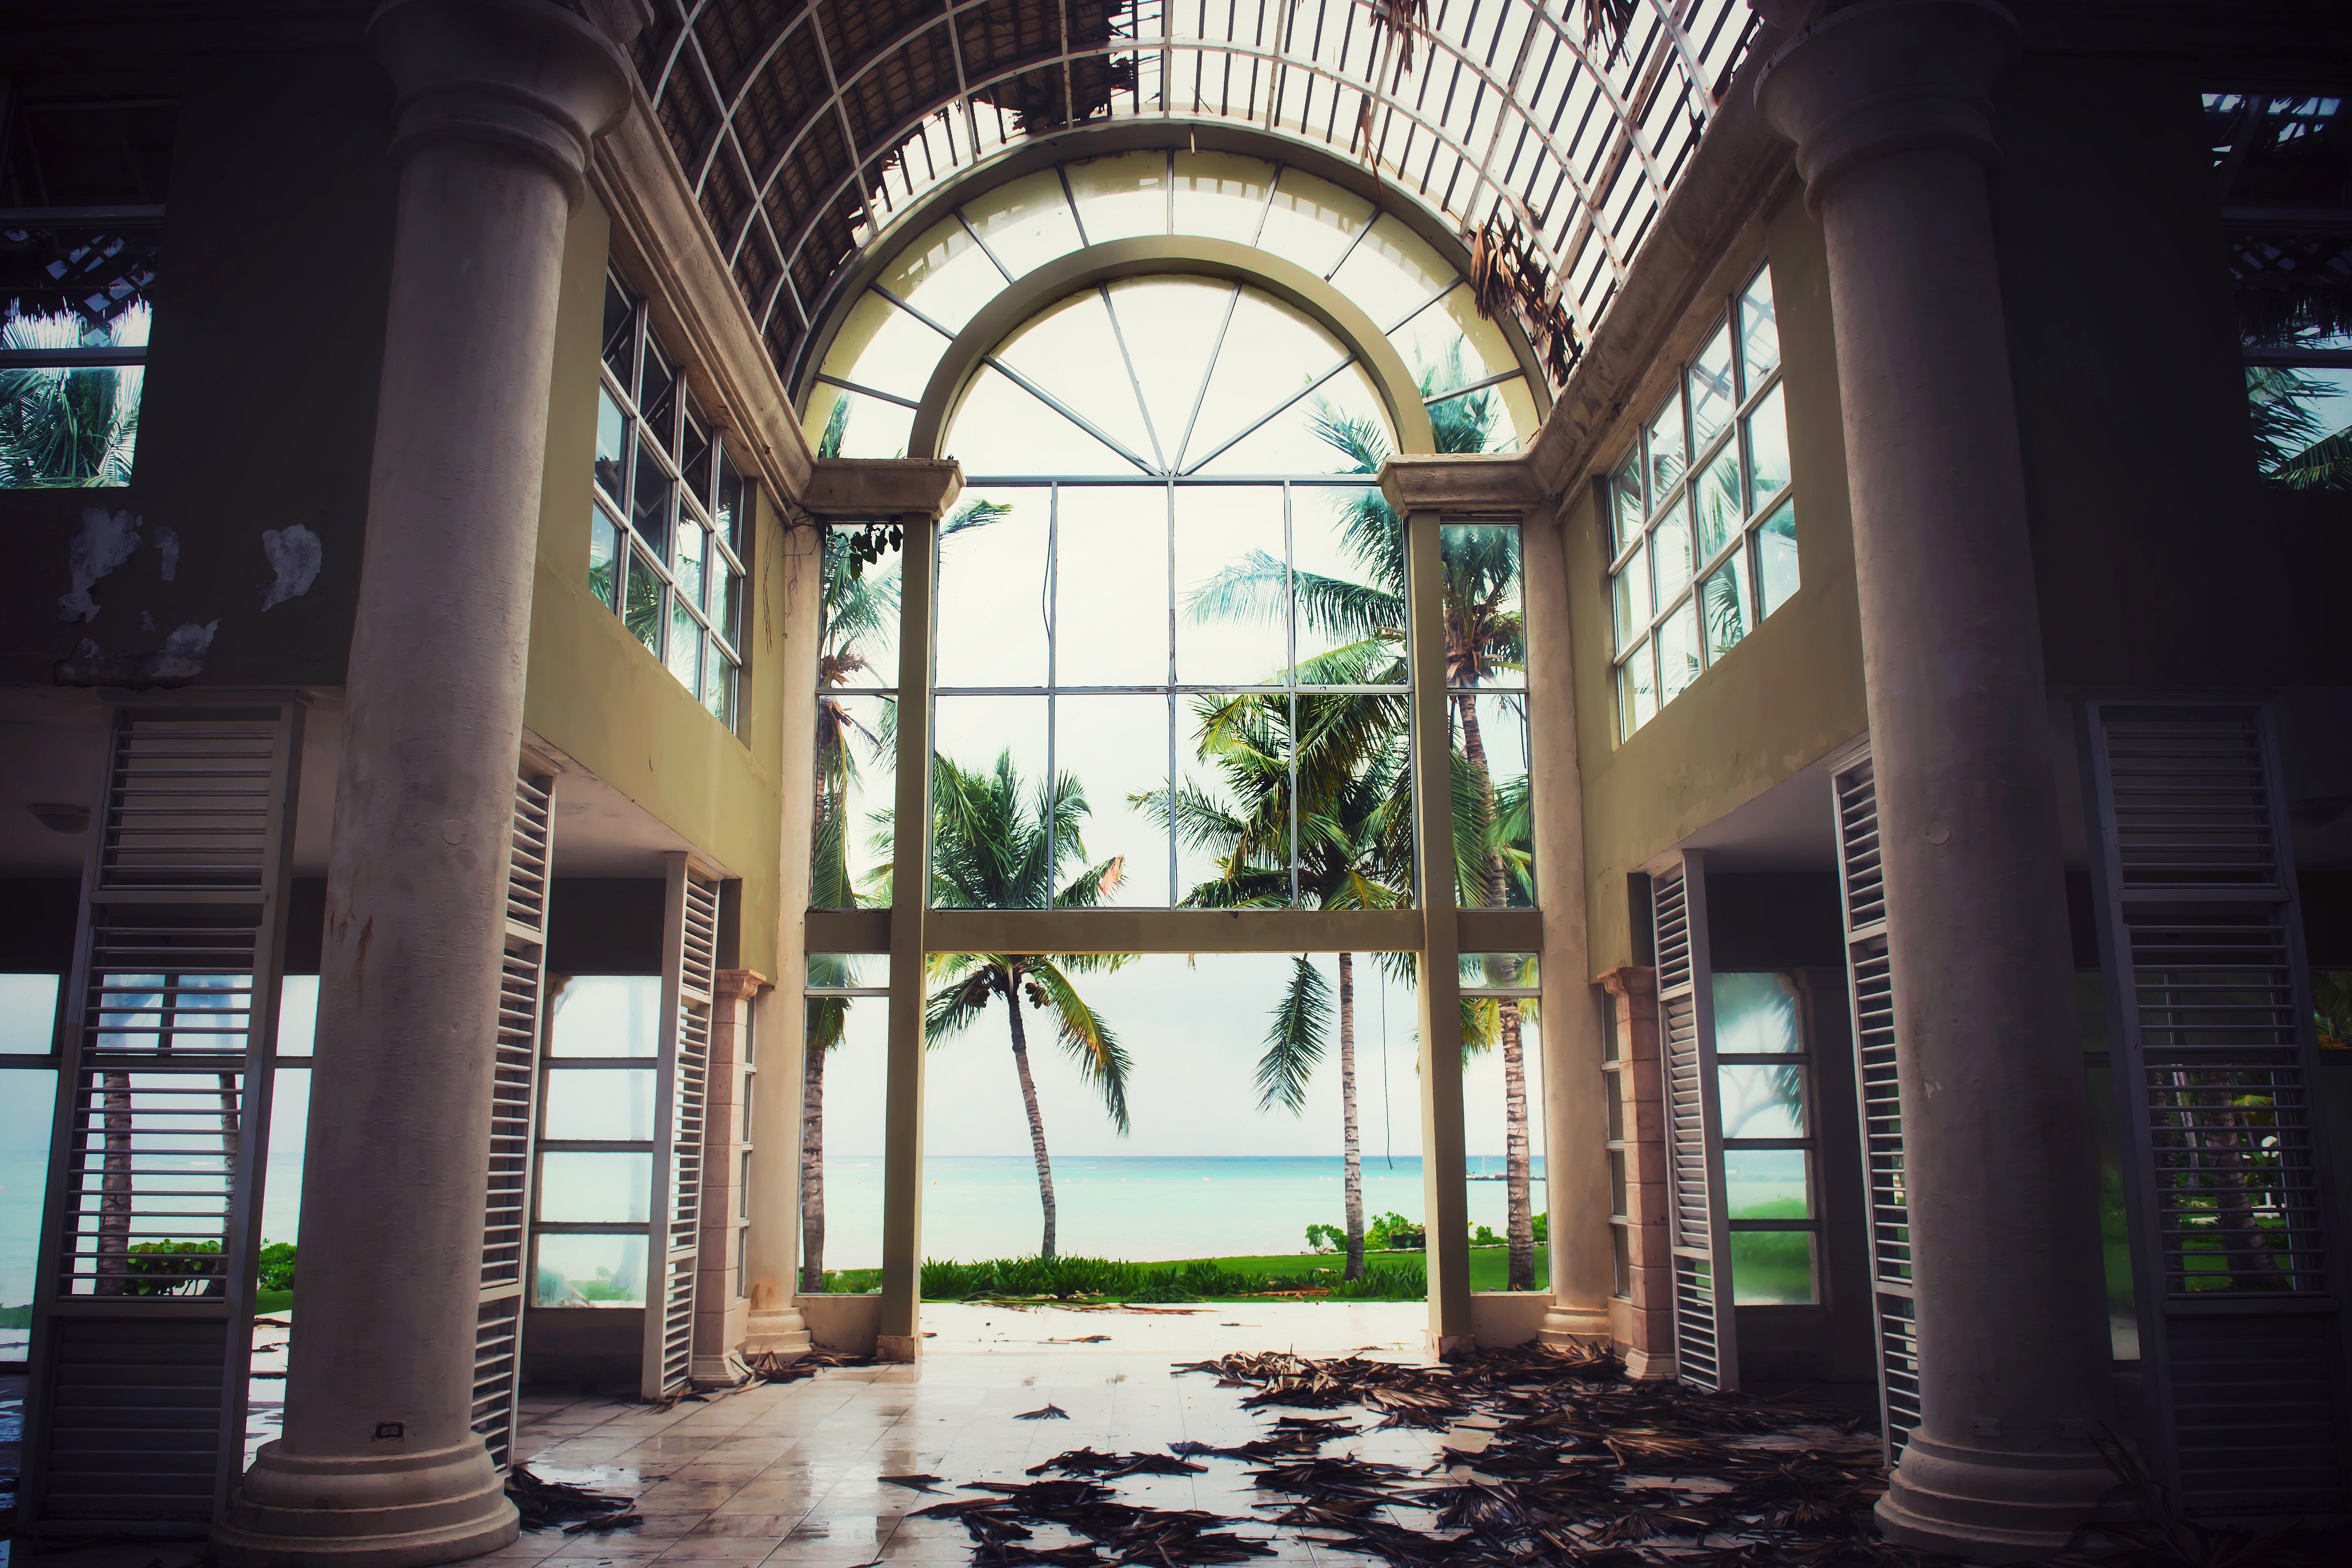
architecture, building, daylighting, iron, urban area, window, lobby, house, tree, glass, interior design, city, real estate, ceiling, arch, room, home, metal, plant, facade, hotel, symmetry, estate, arcade, courtyard